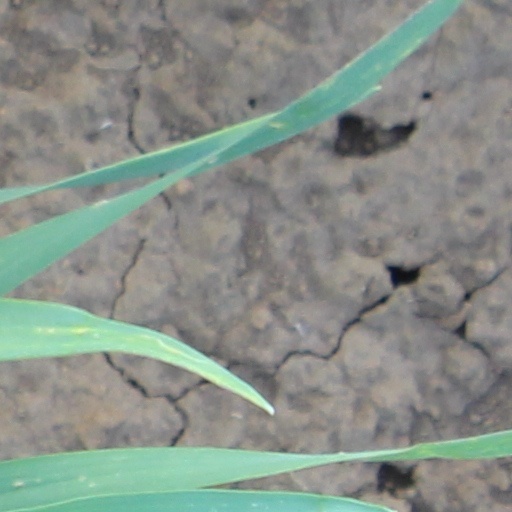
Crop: wheat